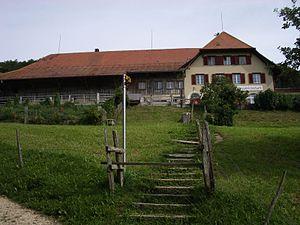
Hägendorf est une commune suisse du canton de Soleure, située dans le district d'Olten.